Westmoorings

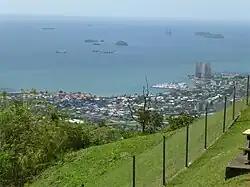
Westmoorings (left)

Westmoorings is a residential area in the region of Diego Martin on the island Trinidad, west of Port of Spain, the capital of Trinidad and Tobago. This suburb consists of mainly lower middle class to upper-class families and is generally known throughout the country for its upscale housing and expatriate population. This area mainly consists of small apartments and large upscale houses. It also has a few offshore moorings, a mall (The Falls at Westmall), a government college (St. Anthony's College), the International School of Port of Spain, and a private primary school, Dunross Preparatory School. It is bordering the sea and Diego Martin river.